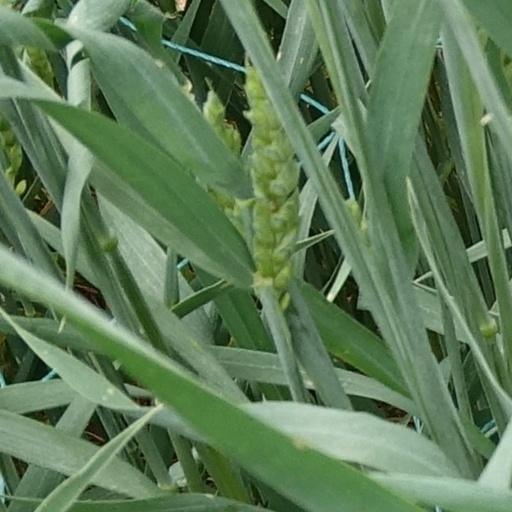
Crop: wheat